2019 Pan American Games

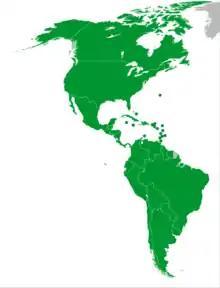
Participating countries

419 events in 38 sports were contested in Lima, the largest number of medal events ever held at a single edition of the Pan American Games until that date. Bodybuilding and surfing were contested at the Pan-Am Games for the first time in 2019, basque pelota was reinstated after being absent from the 2015 Games, and women's baseball was dropped after debuting in 2015.